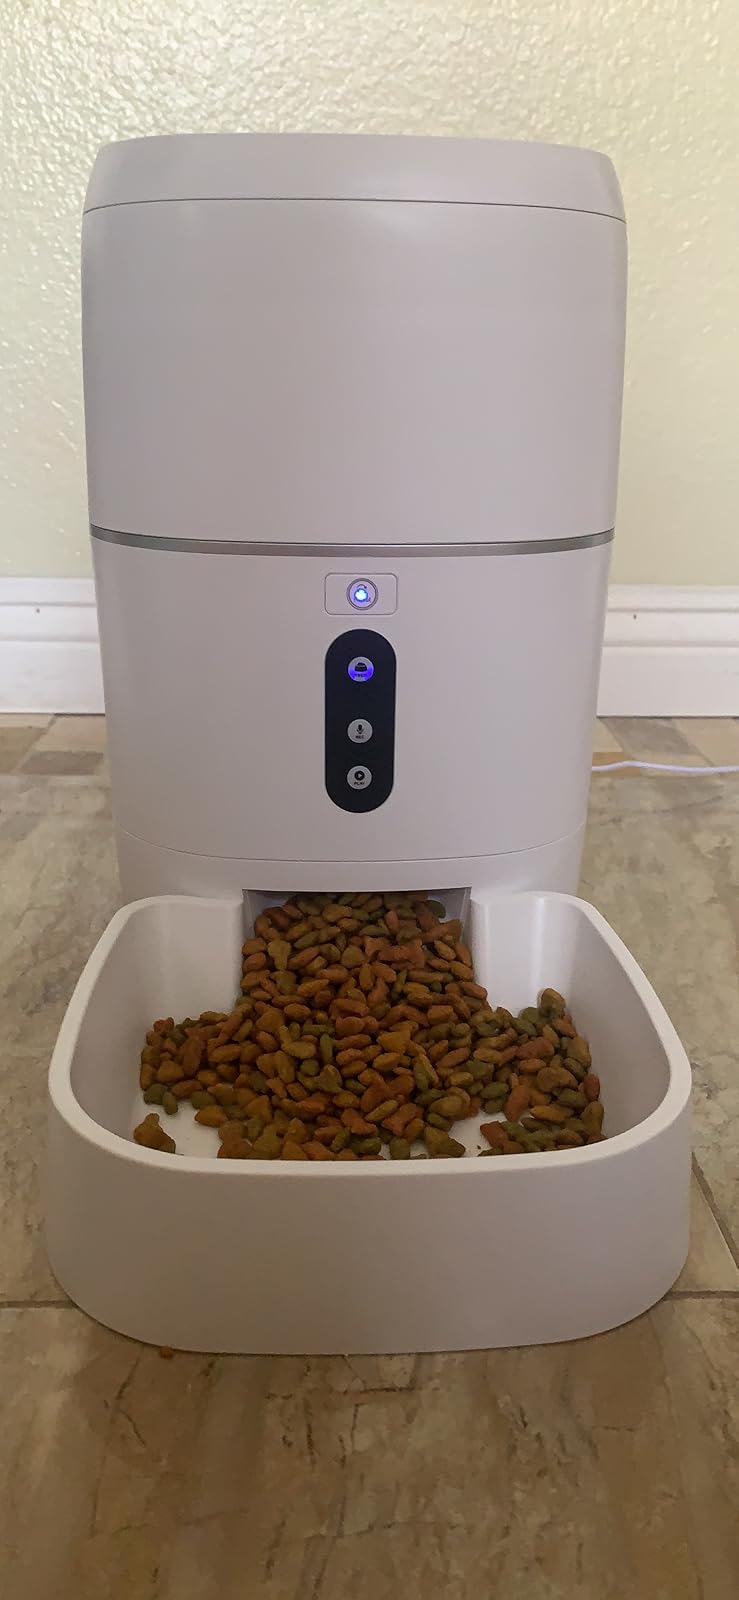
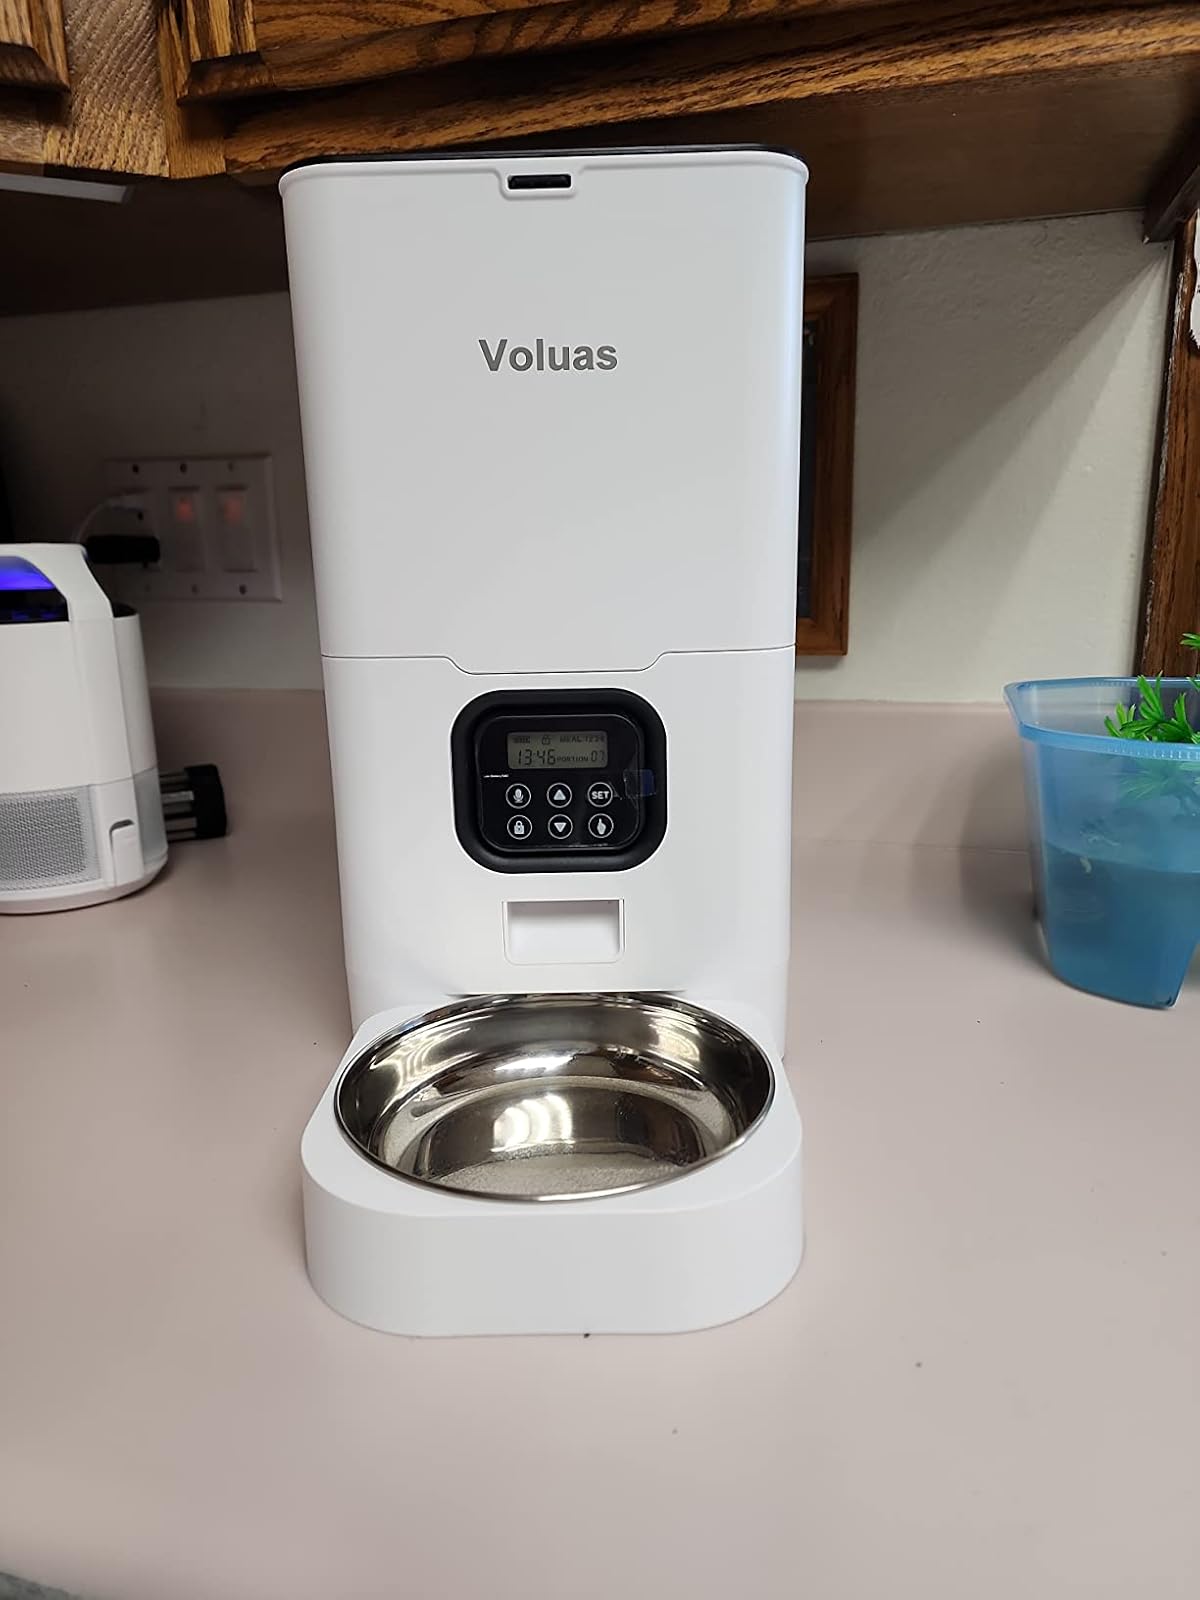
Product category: items_feeder
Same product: no